Francis Egerton, 8th Earl of Bridgewater

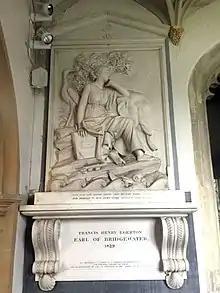
Memorial to Francis Egerton, 8th Earl of Bridgewater in the Bridgewater Chapel at St. Peter and St. Paul Church, Little Gaddesden, where many Egerton family members are buried

Francis Henry Egerton, 8th Earl of Bridgewater, (11 November 1756 – 11 February 1829), known as Francis Egerton until 1823, was a noted British eccentric from the Egerton family and supporter of natural theology.